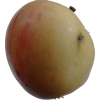
Label: Apple 14